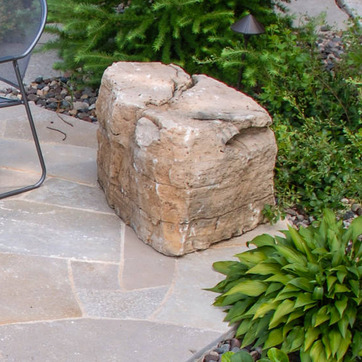
Material: stone